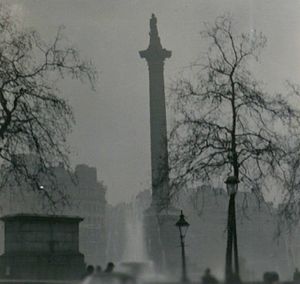
Smog / Great smog of London
Nelson-søjlen på Trafalgar Square i 1952.
Smog er en luftforureningsform, som dannes under inversion, fordi luftforureningen forhindres i at spredes og fortyndes. Ordet er et portmanteau af de engelske ord smoke og fog.